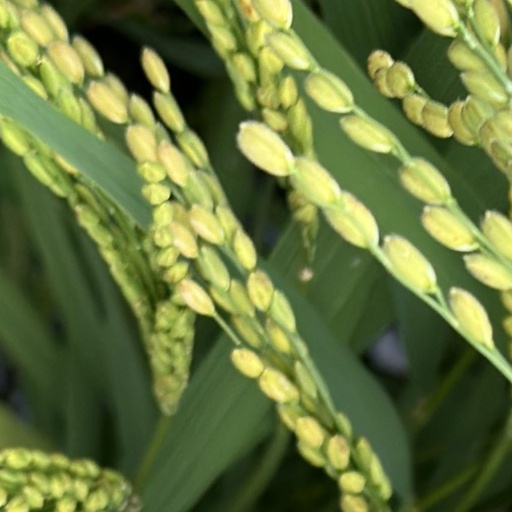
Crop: rice